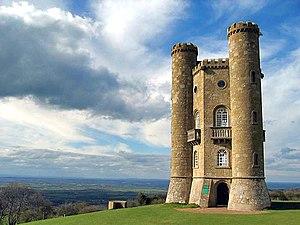
La Tour de Broadway sur les Cotswolds, une fabrique de jardin, ou folie, conçue par James Wyatt et bâtie Lady Coventry en 1799. (version modifiée, comparer avec l'image originale.) עברית: מגדל ברודוויי בקוטסוולדס שבאנגליה. זהו מבנה שטות שעוצב על ידי האדריכל ג'יימס ויאט ונבנה עבור ליידי קובנטרי בין השנים 1798–1799.
Les Cotswolds sont une chaîne de collines du sud-ouest de l'Angleterre. La région est désignée comme une Area of Outstanding Natural Beauty. Le point culminant en est Cleeve Hill, à une altitude de 330 m.
La tour de Broadway, également connue sous le nom de Highest Little Castle in the Cotswolds, est une fabrique de jardin située à Broadway, dans le Worcestershire, au Royaume-Uni.